British Rail Class 466

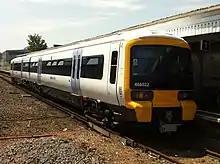
Class 466 in Southeastern livery at Sheerness-on-Sea in 2011

Due to the units non-compliance with modern accessibility standards, since 1 January 2021 Class 466 units can only operate in multiple with Class 465s, providing 6-car or 10-car suburban services out of Charing Cross, Cannon Street and Victoria mainline stations to various destinations in South East London and Kent. Before this however, they were also often used as individual units on branch lines, mainly the Sheerness Line between Sittingbourne and Sheerness, displacing the Class 508/2s which operated on this branch line, on the Bromley North branch between Grove Park and Bromley North, as well as the Medway Valley line between Strood, Maidstone West and Paddock Wood, during this time they sometimes ran doubled up to make 4-car units, which helped reduce the poor adhesion along the line with single 2-car units. The units have since been replaced on the Medway Valley line and the Sheerness line with Class 375 units (predominately the 3-car variants) in 2012 and 2019 respectively. The units were replaced with 4-car Class 465 units on the Bromley North line in January 2021.